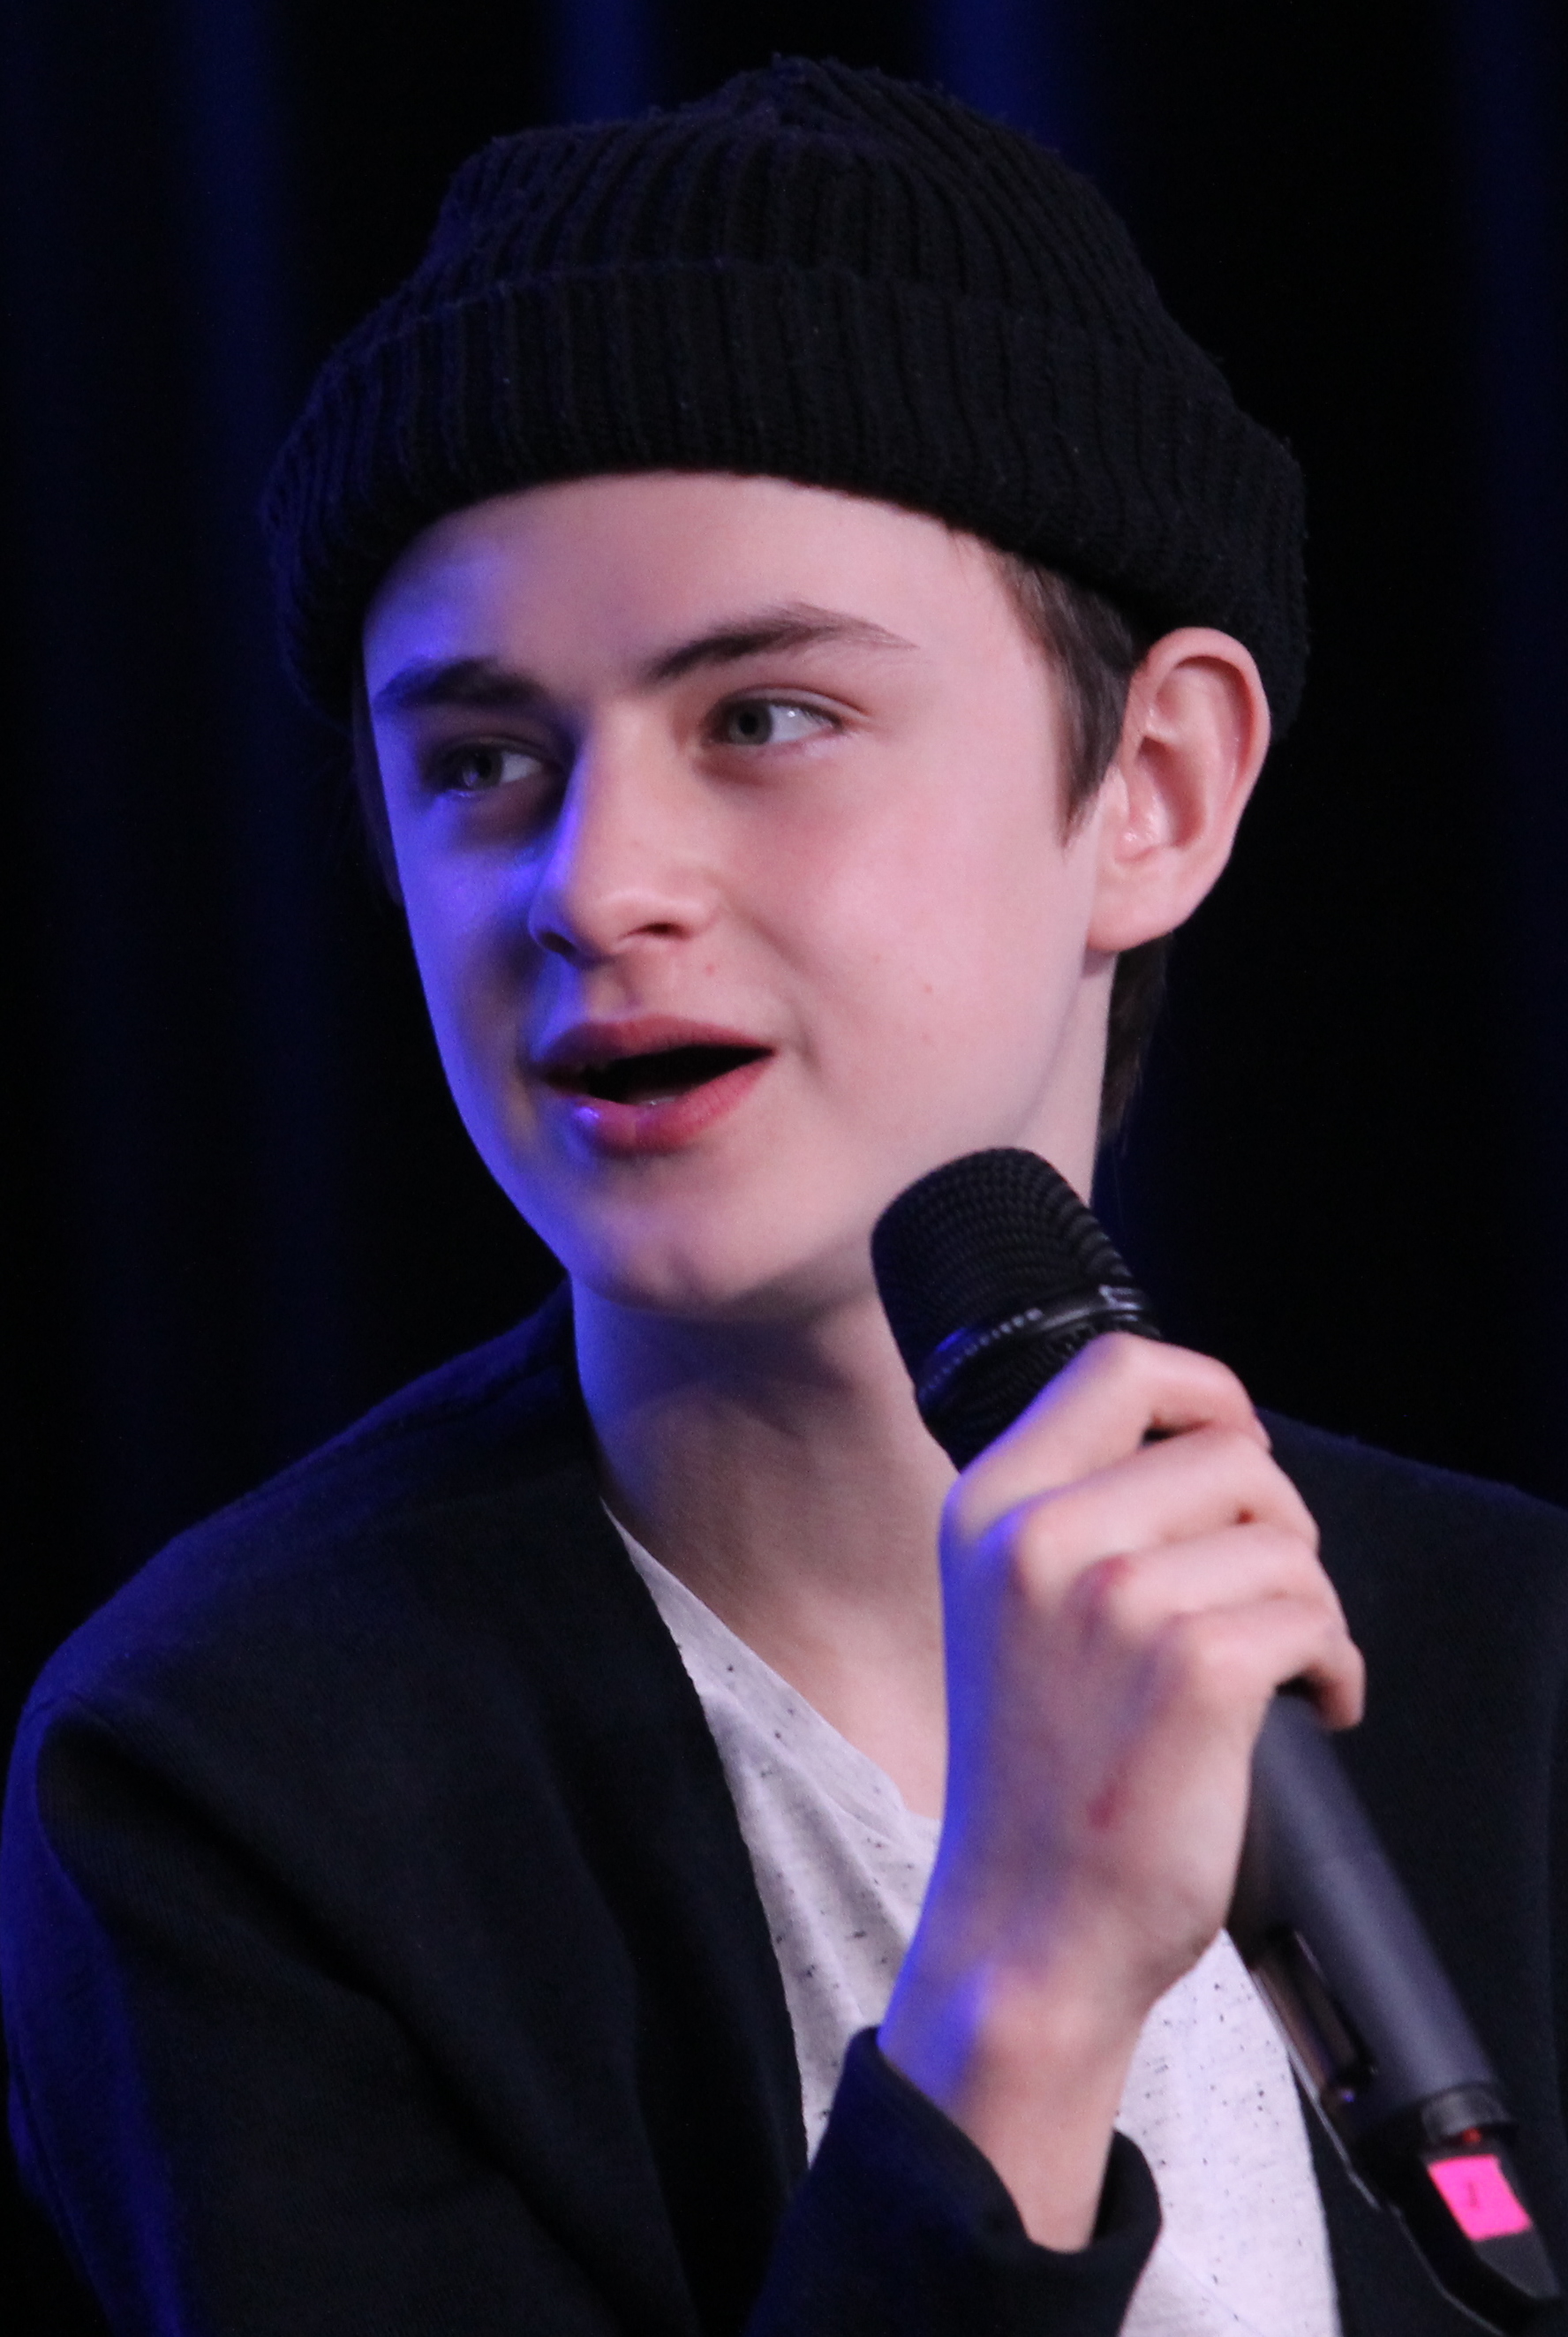
เจเดน มาร์เทลล์

| name = เจเดน มาร์เทลล์
| image = Jaeden Martell (41146322601).jpg
| caption = เจเดน มาร์เทลล์ ในปี ค.ศ. 2018
| birth_name = เจเดน ลีเบอร์เฮอร์
| birth_place = ฟิลาเดลเฟีย รัฐเพนซิลเวเนีย สหรัฐ
| other_names = เจเดน ลีเบอร์เฮอร์
| occupation = นักแสดง
| years_active = 2013–ปัจจุบัน
| father = เวส ลีเบอร์เฮอร์
เจเดน มาร์เทลล์ (, สกุลเดิม: ลีเบอร์เฮอร์; เกิด 4 มกราคม 2003) เป็นนักแสดงชาวอเมริกัน ผู้รับบทบิลล์ เดนโบรห์ ในภาพยนตร์ที่ดัดแปลงมาจากนิยายของสตีเวน คิง เรื่อง "อิท โผล่จากนรก" (2017) และได้แสดงบทบาทซ้ำของเรื่องนี้ใน "อิท โผล่จากนรก 2" (2019) นอกจากนี้ เขายังปรากฏตัวในภาพยนตร์แนวลึกลับเรื่อง "ฆาตกรรมหรรษา ใครฆ่าคุณปู่" (2019) และแสดงในละครสั้นเรื่อง "ดีเฟนดิง เจคอบ" (2020)
==ชีวิตช่วงต้น==
มาร์เทลล์เกิดในวันที่ 4 มกราคม ค.ศ. 2003 ที่ฟิลาเดลเฟีย รัฐเพนซิลเวเนีย โดยเป็นบุตรของเวส ลีเบอร์เฮอร์ หัวหน้าแผนกครัวฐานลอสแอนเจลิส กับแอนเจลา เทเรซา มาร์เทลล์ Chisun Martell ยายของเขา เป็นชาวเกาหลี เขาอาศัยอยู่ที่เซาท์ฟิลาเดลเฟียจนกระทั่งย้ายไปลอสแอนเจลิสตอนอายุแปดขวบ
== ผลงาน ==
=== ภาพยนตร์ ===
=== โทรทัศน์ ===
== รางวัล ==
| class="wikitable sortable"
|-
! ปี
! รางวัล
! สาขา
! ผลงาน
! ผล
! class="unsortable"| อ้างอิง
|-
| rowspan="2"| 2014
| Las Vegas Film Critics Society Awards
| Youth in Film
|"St. Vincent (film)|St. Vincent"
|
|
|-
| Phoenix Film Critics Society Awards
| Best Performance by a Youth in a Lead or Supporting Role – Male
|"St. Vincent"
|
|
|-
| Washington D.C. Area Film Critics Association Awards 2014|2014
| Washington D.C. Area Film Critics Association
| Washington D.C. Area Film Critics Association|Best Youth Performance
|"St. Vincent"
|
|
|-
| 20th Critics' Choice Awards|2015
| Critics' Choice Movie Awards
| Critics' Choice Movie Award for Best Young Performer|Best Young Actor/Actress
|"St. Vincent"
|
|
|-
| 2015
| Online Film & Television Association
| Best Youth Performance
|"St. Vincent"
|
|
|-
| 2018 MTV Movie & TV Awards|2018
| MTV Movie & TV Awards
| MTV Movie Award for Best On-Screen Duo|Best On-Screen Team (ร่วมกับ Sophia Lillis, Jack Dylan Grazer,Wyatt Oleff, Jeremy Ray Taylor, Chosen Jacobs และ Finn Wolfhard)
| "It (2017 film)|It"
|
|
|
== อ้างอิง ==
== แหล่งข้อมูลอื่น ==
*
หมวดหมู่:บุคคลที่เกิดในปี พ.ศ. 2546
หมวดหมู่:บุคคลที่ยังมีชีวิตอยู่
หมวดหมู่:นักแสดงภาพยนตร์ชายชาวอเมริกัน
หมวดหมู่:นักแสดงละครโทรทัศน์ชายชาวอเมริกัน
หมวดหมู่:นักแสดงชายชาวอเมริกันในศตวรรษที่ 21